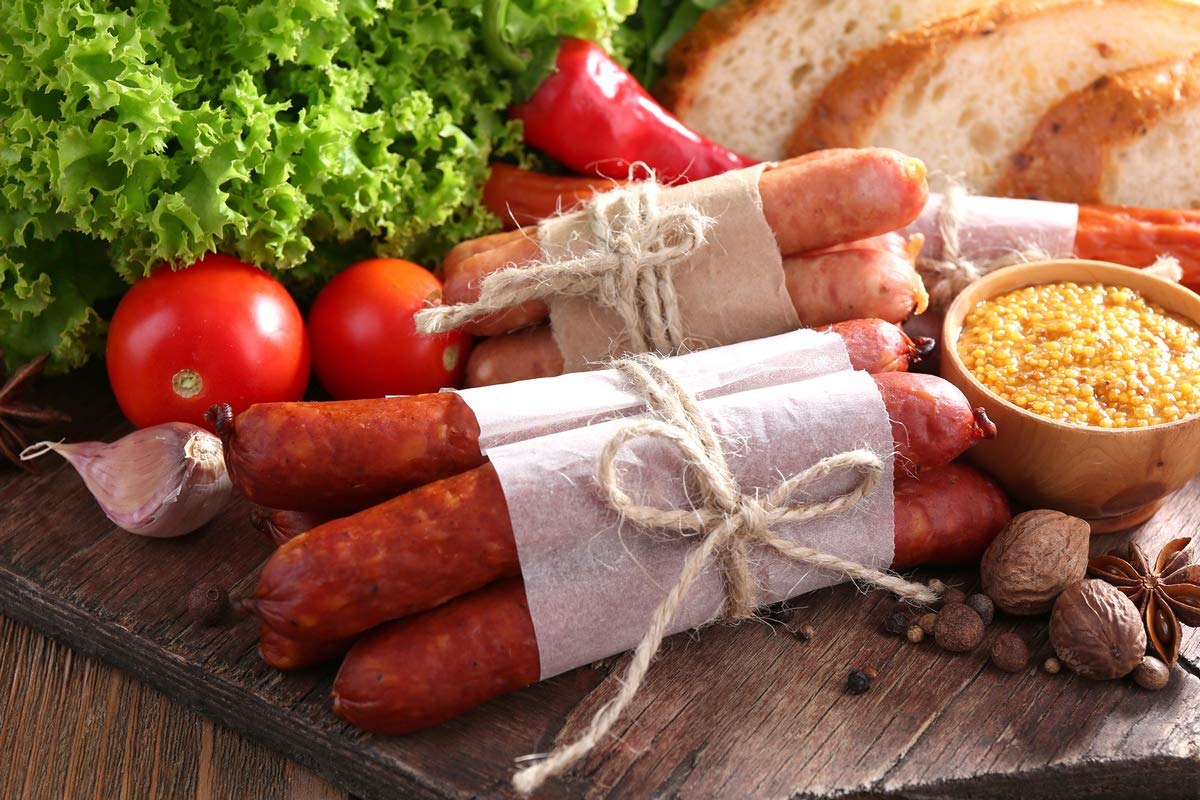
Item Name: The Sausage Maker - Roasted Garlic Sausage Seasoning, 1 lb. 8 oz.
Bullet Point 1: Makes 50 lbs of sausage
Bullet Point 2: Recipe on package
Bullet Point 3: When smoking, use Insta Cure No. 1 and Soy Protein Concentrate or Milk (optional) in any hog or collagen casing
Product Description: If you are a garlic lover, you will want to try this flavorful seasoning. This seasoning has become quite a staple around the offices here and will definitely be as popular with your taste testers... It's an oldschool recipe that just makes sense, a little pepper to offset any possible dull flavor that can happen with some garlic seasonings. Perfect blend, thousands sold and enjoyed! Can be made either smoked or fresh. When smoking, use Insta Cure No. 1 and Soy Protein Concentrate or Milk (optional) in any hog or collagen casing ( Insta Cure No. 1, Soy Protein Concentrate, and casings sold separately).
Value: 1.0
Unit: Count

Price: 19.99